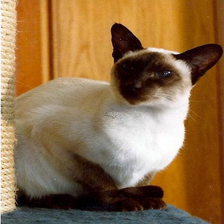
Species: cat
Breed: Siamese